Phil Barney

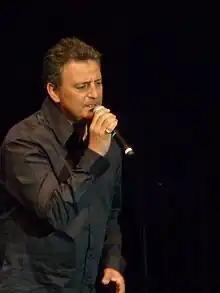
Phil Barney performing at La Nuit des Hits of Juan-les-Pins for Enfant Star & Match association.

Phil Barney (real name : Philippe Baranès, born February 2, 1957, in Annaba, Algeria) is a French singer-songwriter. He was particularly successful with his 1987 song "Un Enfant de toi".